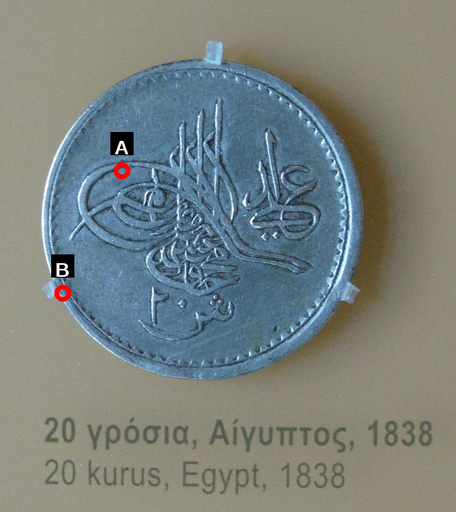
Question: Two points are circled on the image, labeled by A and B beside each circle. Which point is closer to the camera?
Select from the following choices.
(A) A is closer
(B) B is closer
Answer: A